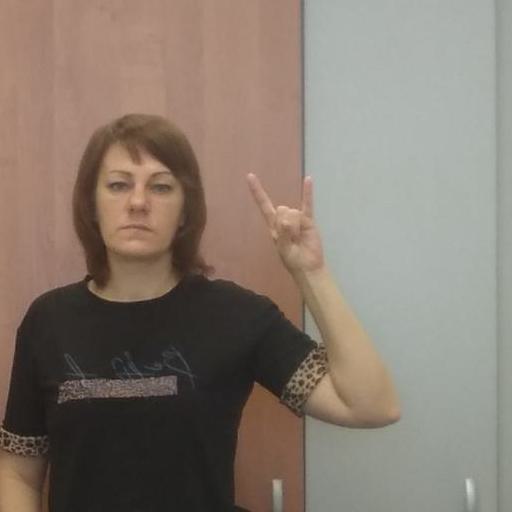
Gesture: rock